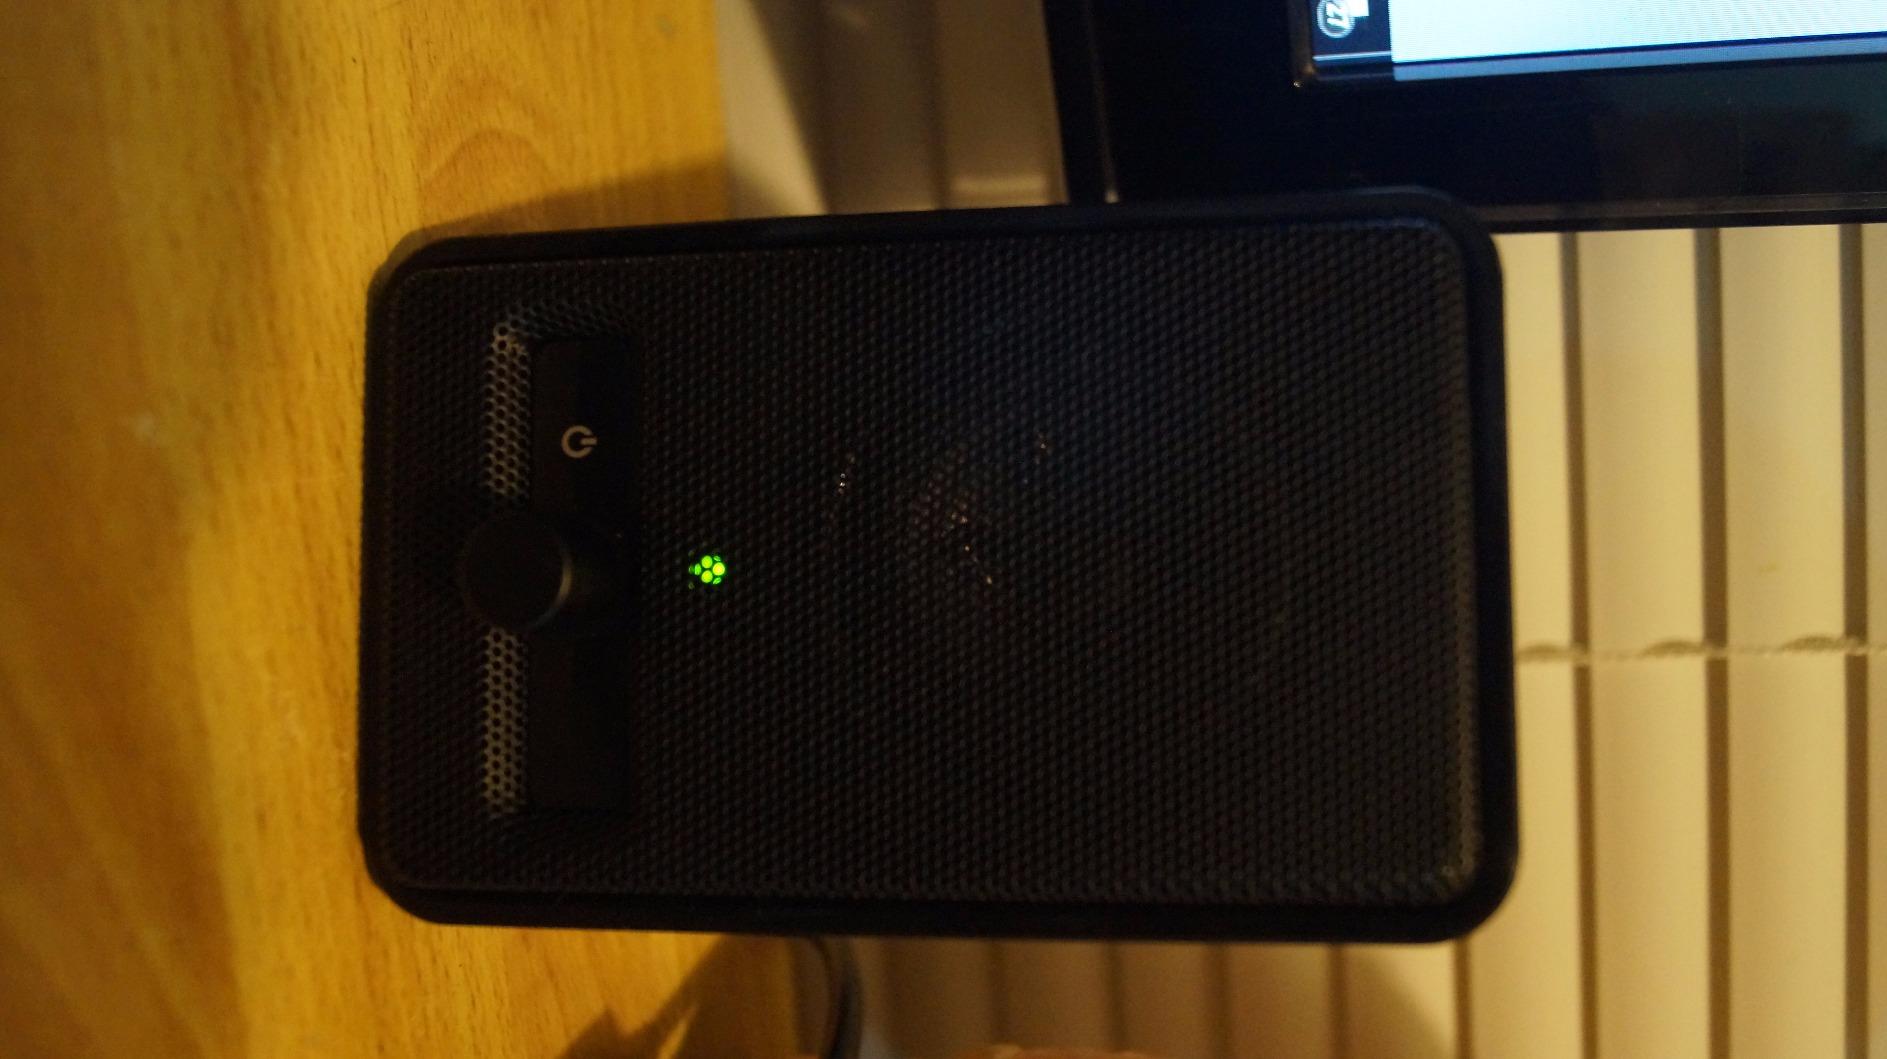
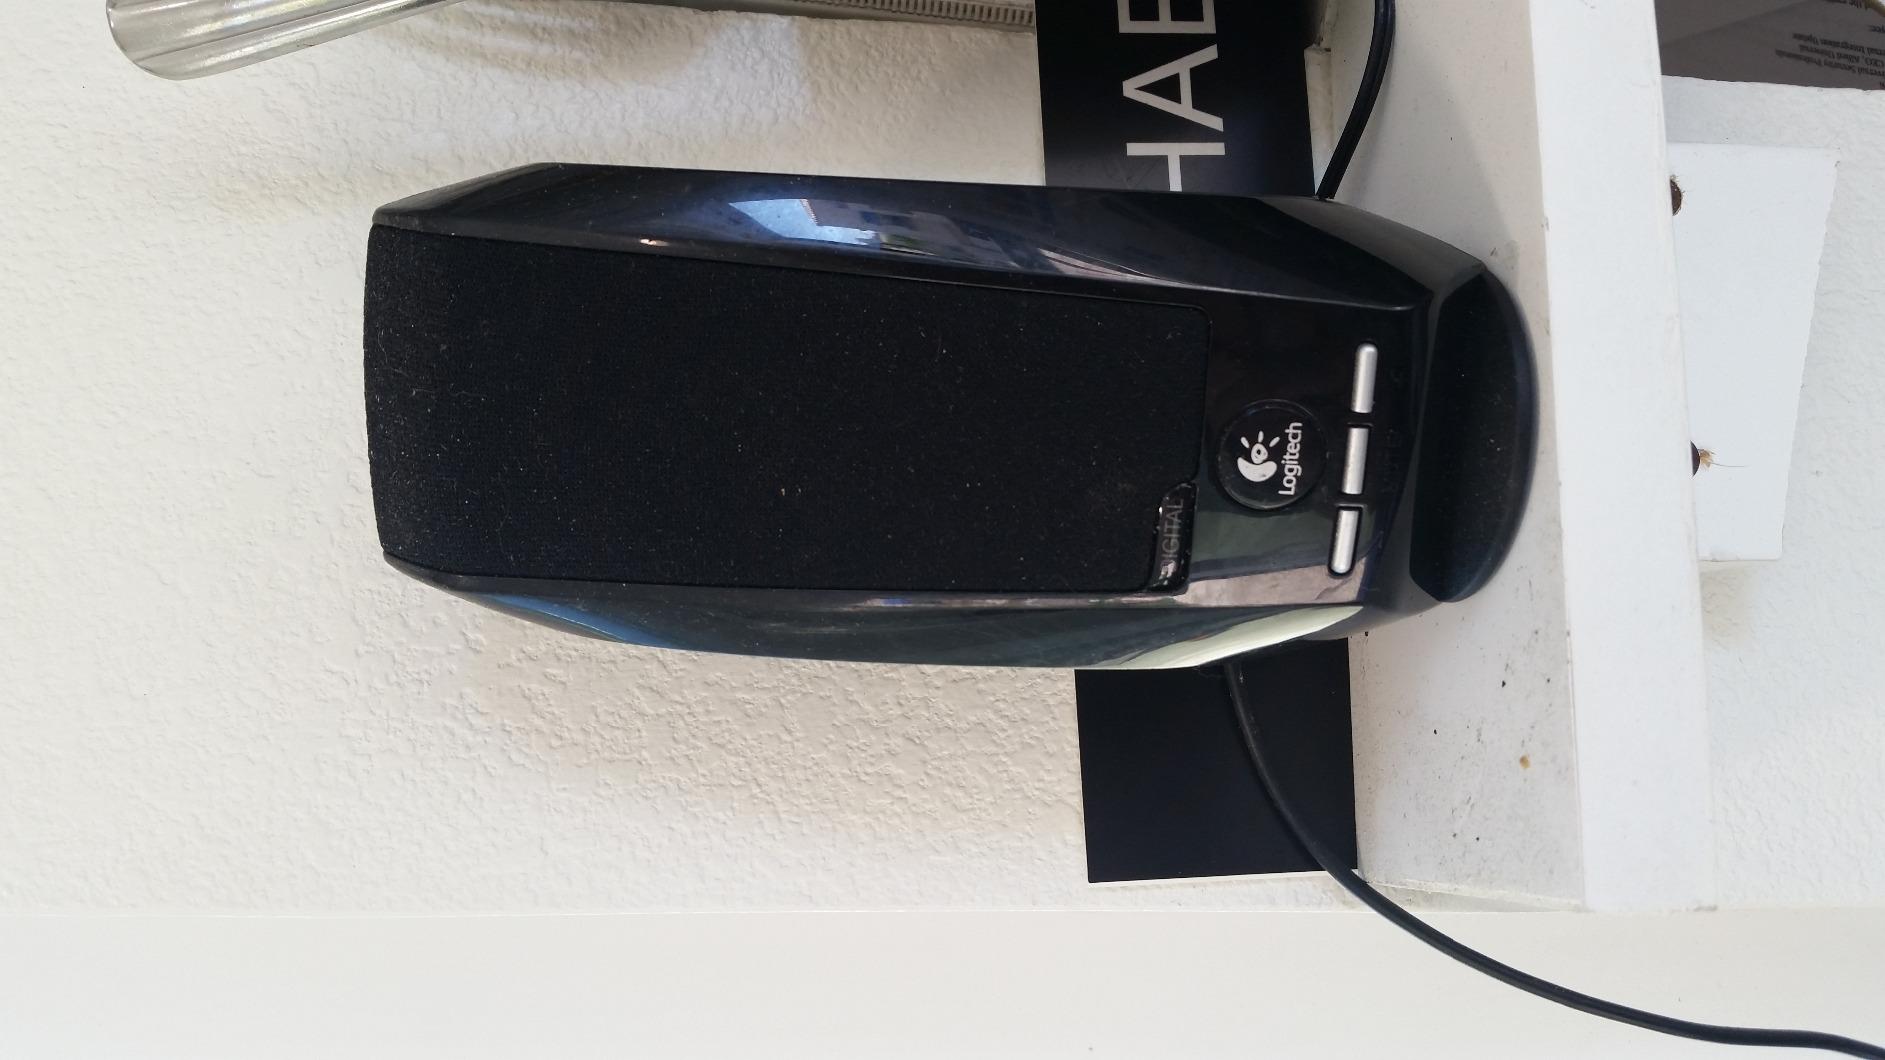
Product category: speaker
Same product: no